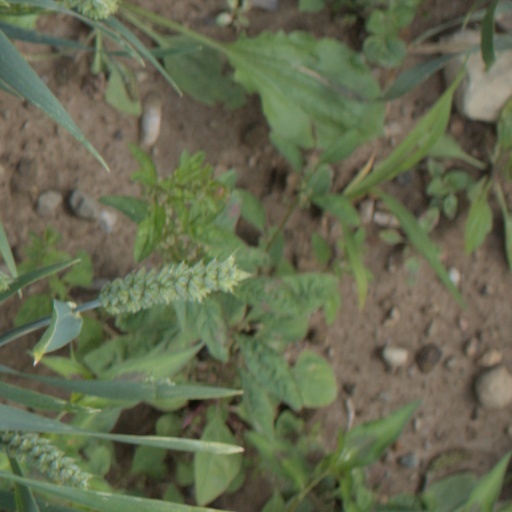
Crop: wheat